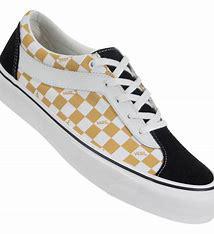
Brand: Vans
Model: Bold NI